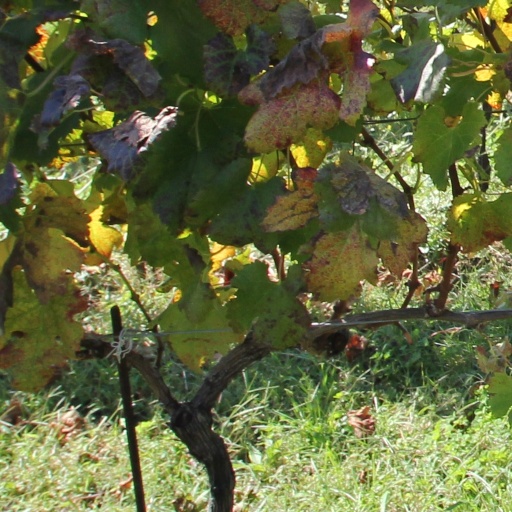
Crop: grape